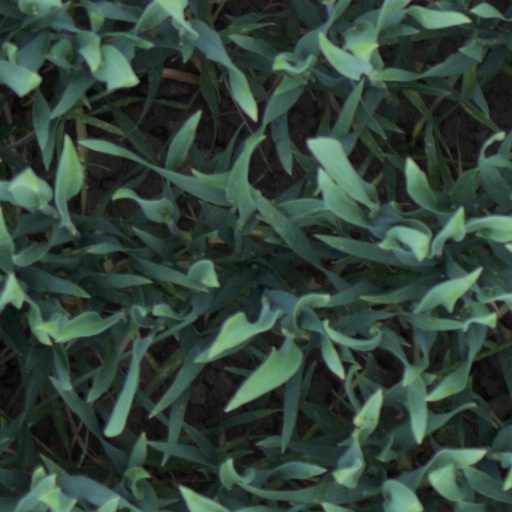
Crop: wheat